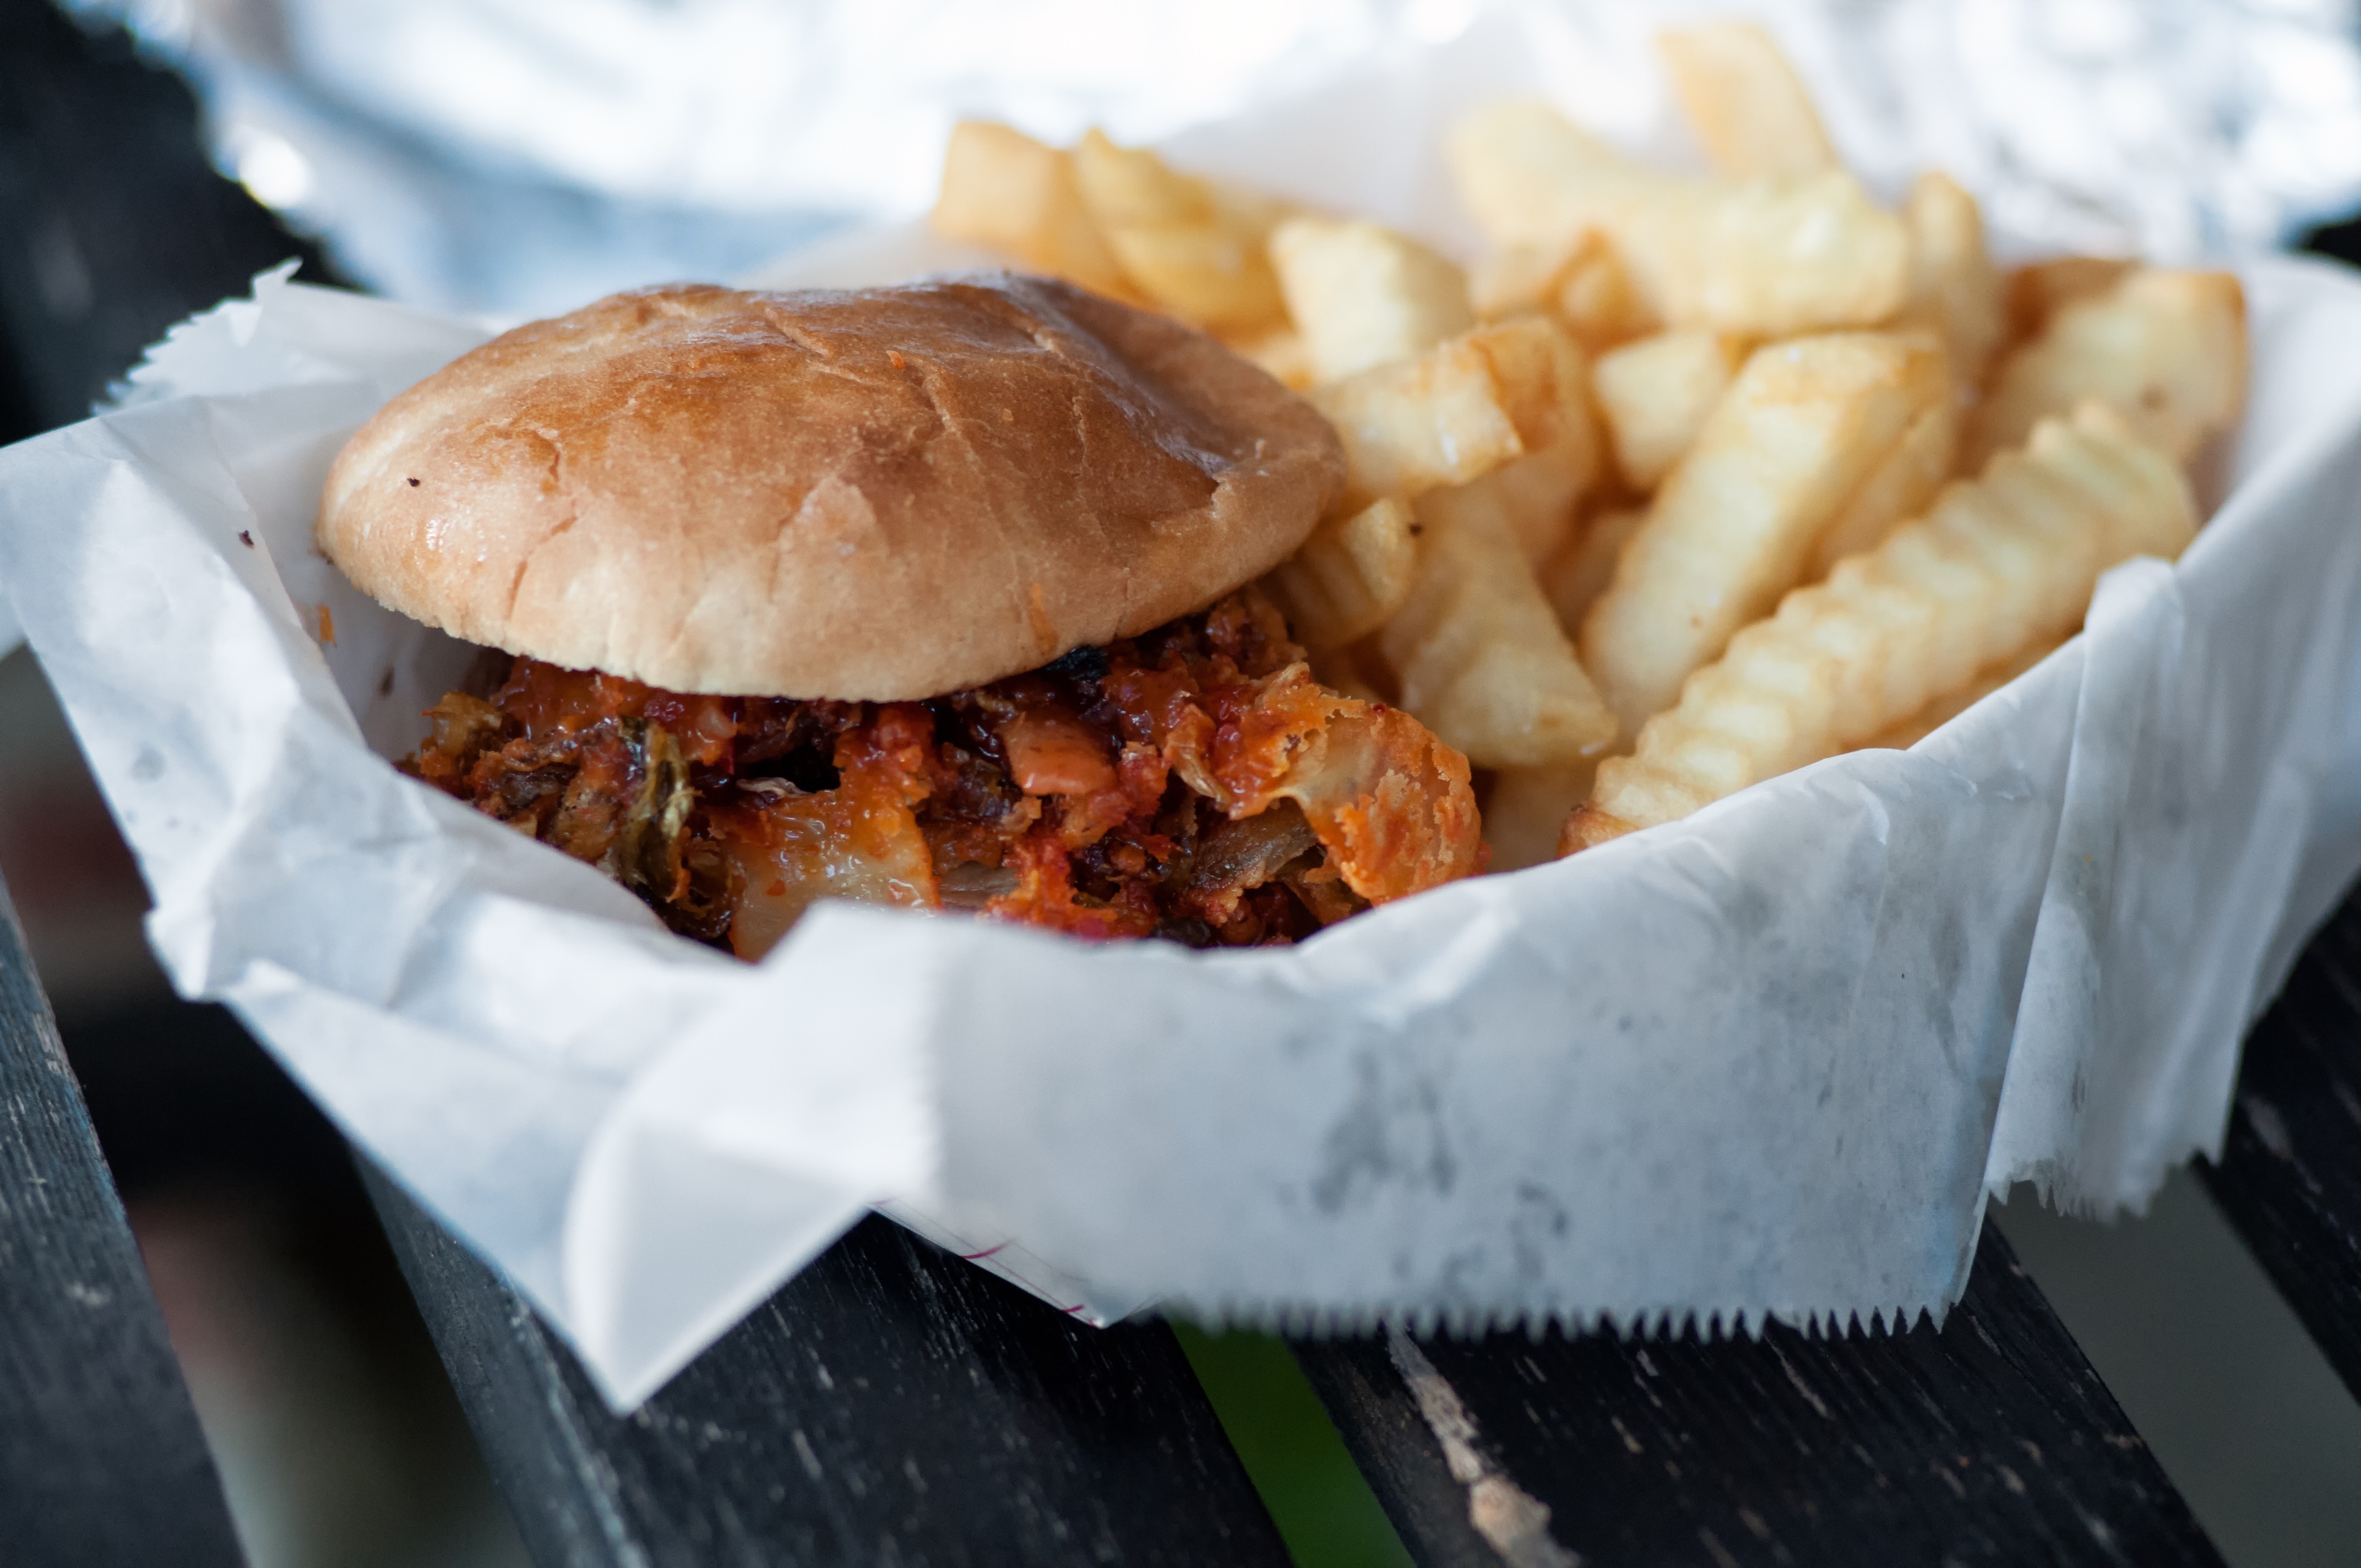
restaurant, dish, food, produce, meat, cuisine, burger, sandwich, fry